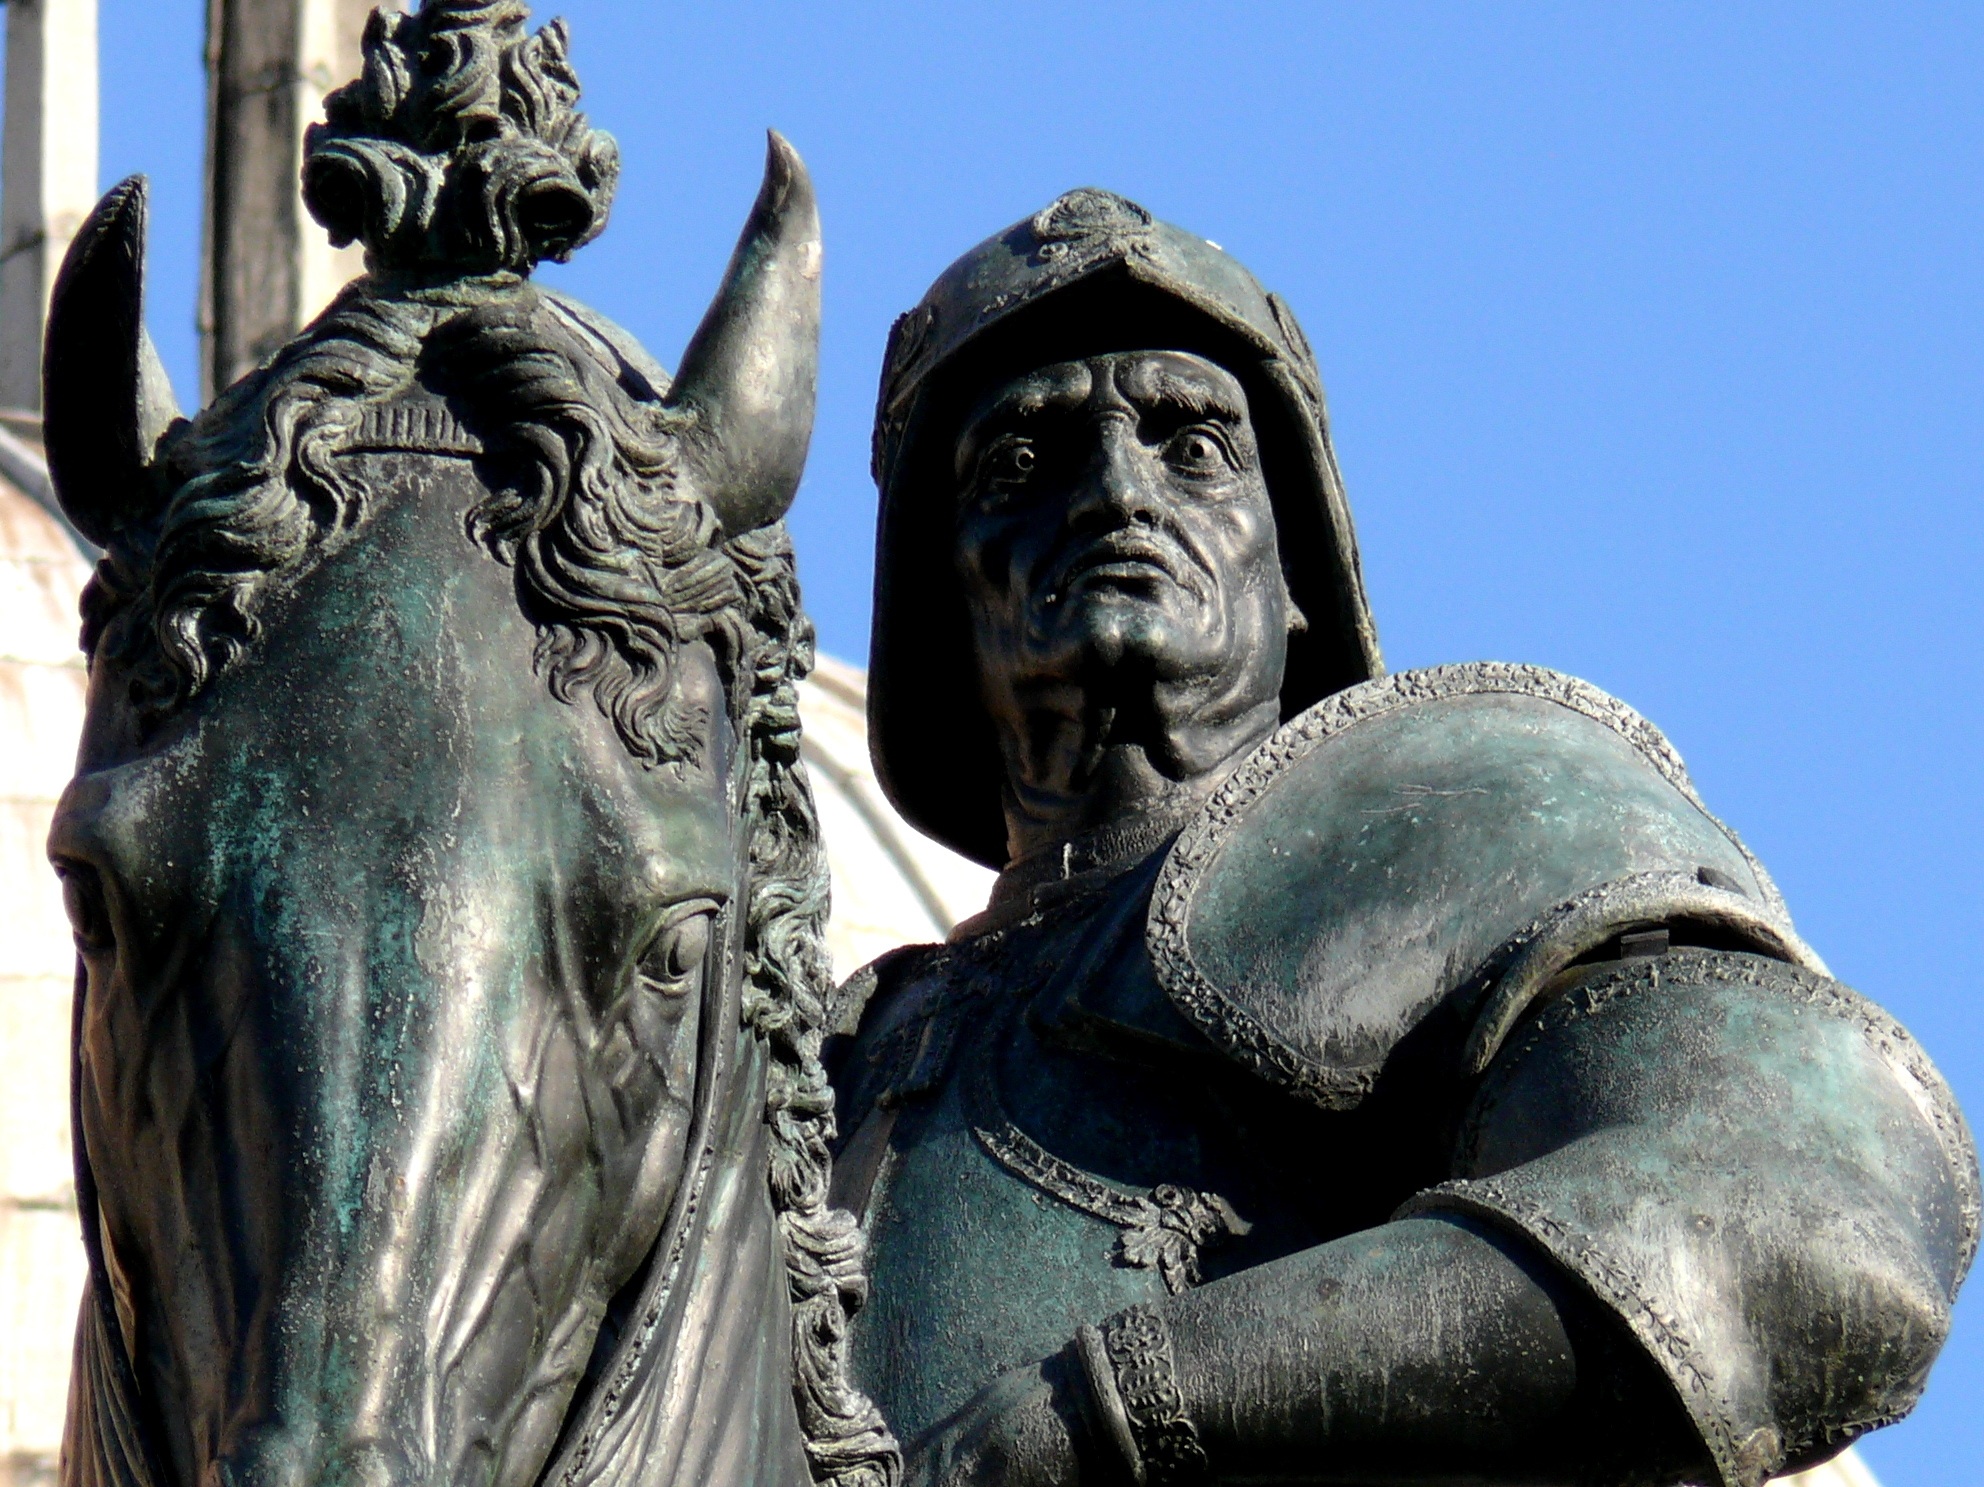
monument, statue, venice, sculpture, art, bronze